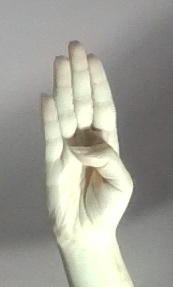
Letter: kaaf